Citizen Kane

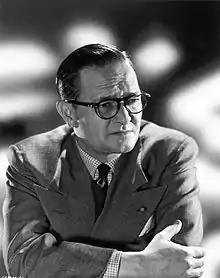
Cinematographer Gregg Toland wanted to work with Welles for the opportunity of trying experimental camera techniques that other films did not allow.<ref name="theasc/realism-citizen-kane"></ref>

Production advisor Miriam Geiger quickly compiled a handmade film textbook for Welles, a practical reference book of film techniques that he studied carefully. He then taught himself filmmaking by matching its visual vocabulary to "The Cabinet of Dr. Caligari", which he ordered from the Museum of Modern Art, and films by Frank Capra, René Clair, Fritz Lang, King Vidor and Jean Renoir. The one film he genuinely studied was John Ford's "Stagecoach", which he watched 40 times. "As it turned out, the first day I ever walked onto a set was my first day as a director," Welles said. "I'd learned whatever I knew in the projection room—from Ford. After dinner every night for about a month, I'd run "Stagecoach", often with some different technician or department head from the studio, and ask questions. 'How was this done?' 'Why was this done?' It was like going to school."